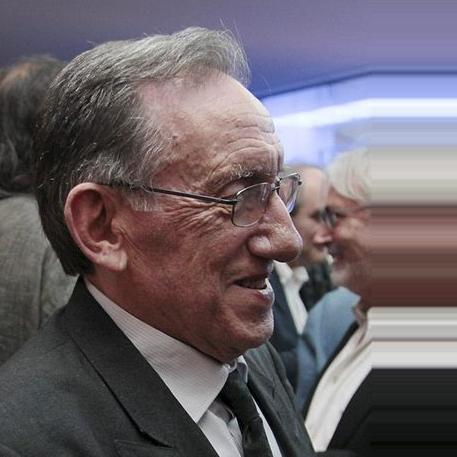
Age: 75